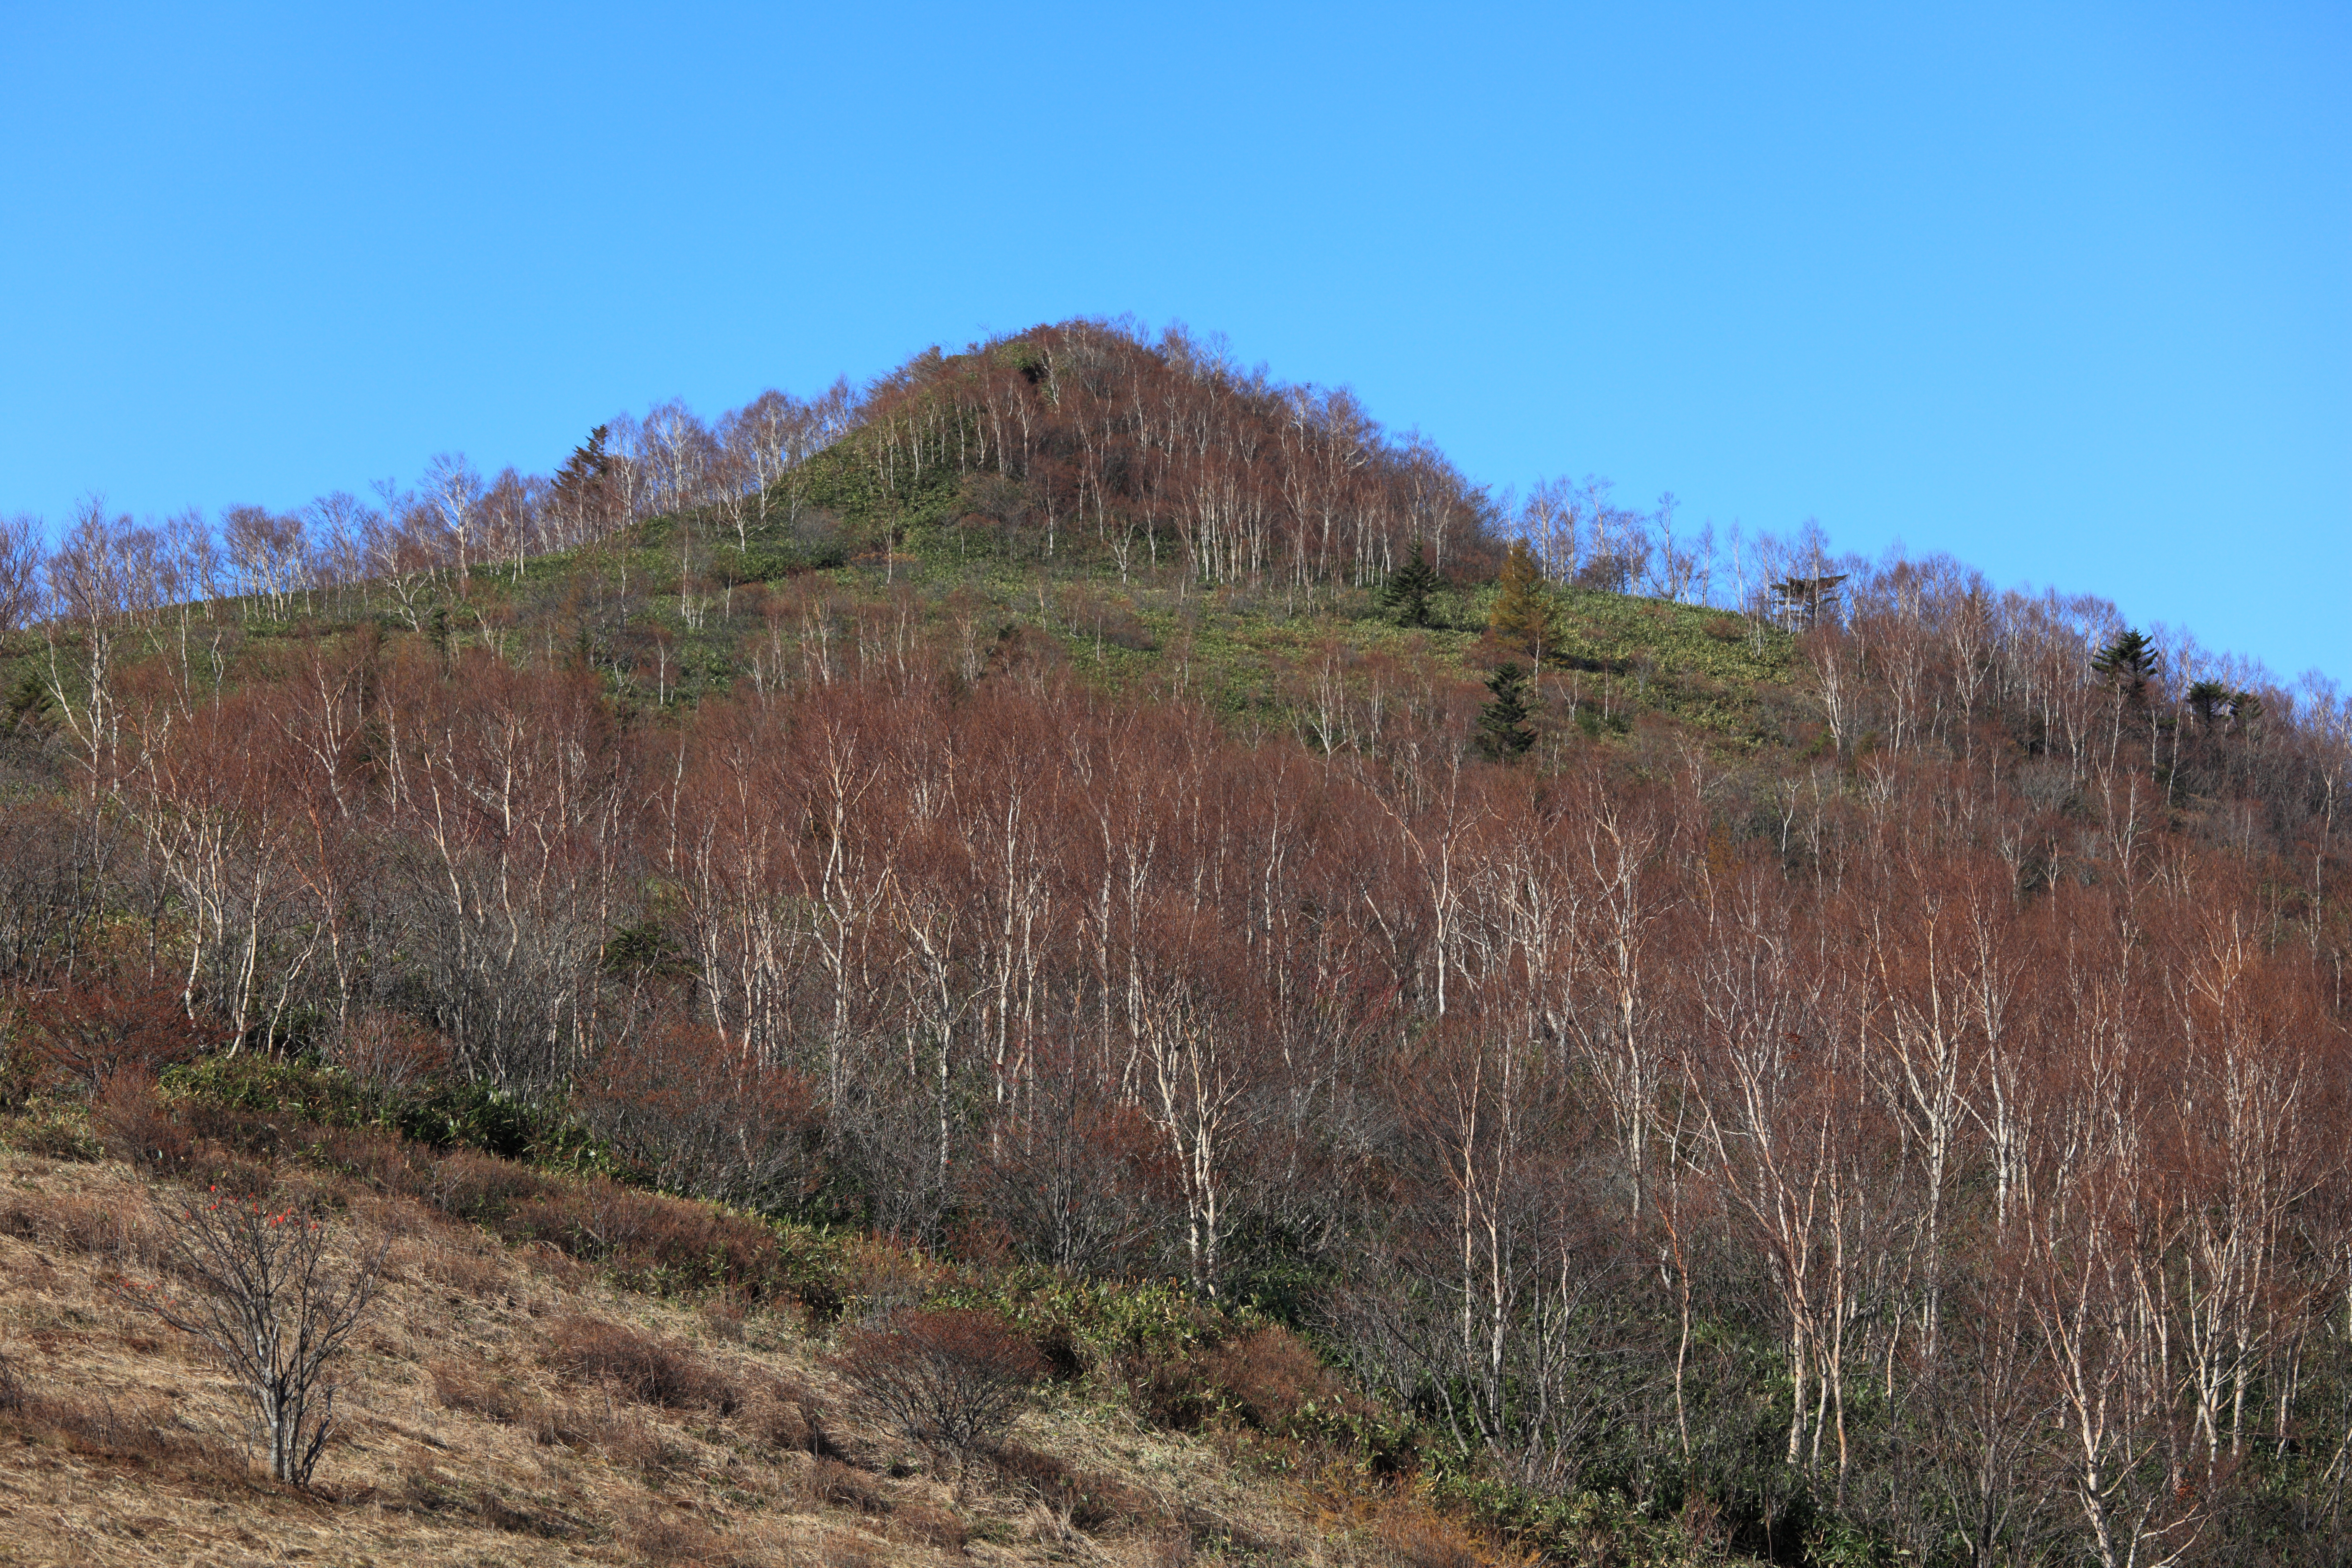
tree, forest, wilderness, mountain, trail, prairie, hill, valley, cliff, high, soil, terrain, ridge, cool image, geology, badlands, plateau, 5d, hires, habitat, markii, ecosystem, hi, res, resolution, 5photosaday, gunma, agatsuma, nozoriko, biome, natural environment, mountainous landforms, temperate coniferous forest, land lot, shrubland